I.Ae. 22 DL

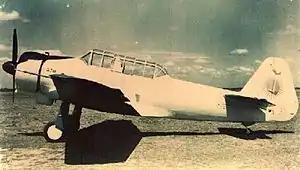
Side view of an I.Ae. 22 DL

The I.Ae. 22 DL was an Argentine advanced training aircraft designed by the Instituto Aerotécnico (AeroTechnical Institute) in 1943. It had a wooden structure which resembled the North American NA-16.